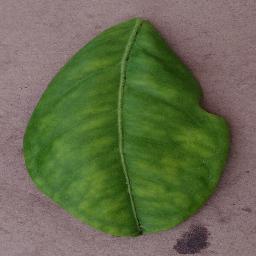
Label: Orange___Haunglongbing_(Citrus_greening)